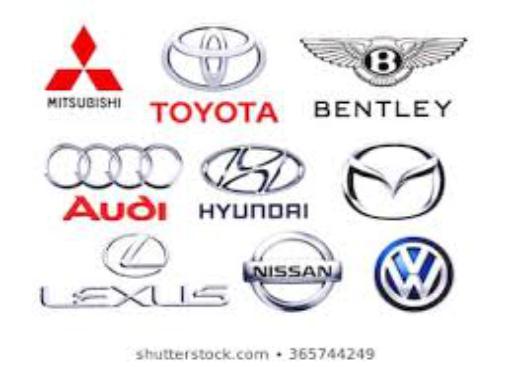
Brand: Bentley
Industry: Transportation